List of birds of South America

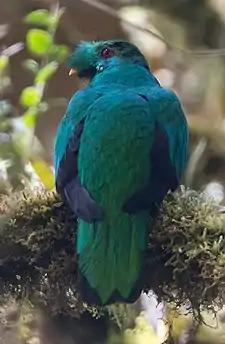
Crested quetzal

Order: PelecaniformesFamily: Threskiornithidae